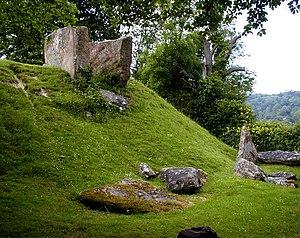
Cette liste non exhaustive recense les principaux sites mégalithiques du Kent.